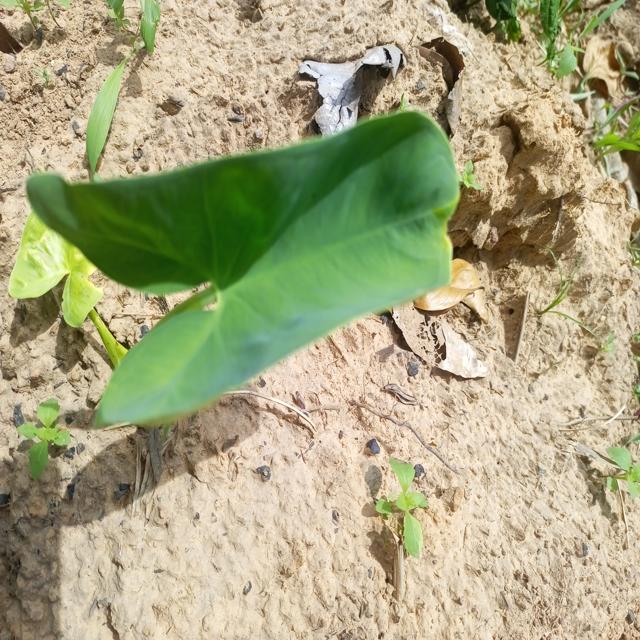
Label: Healthy